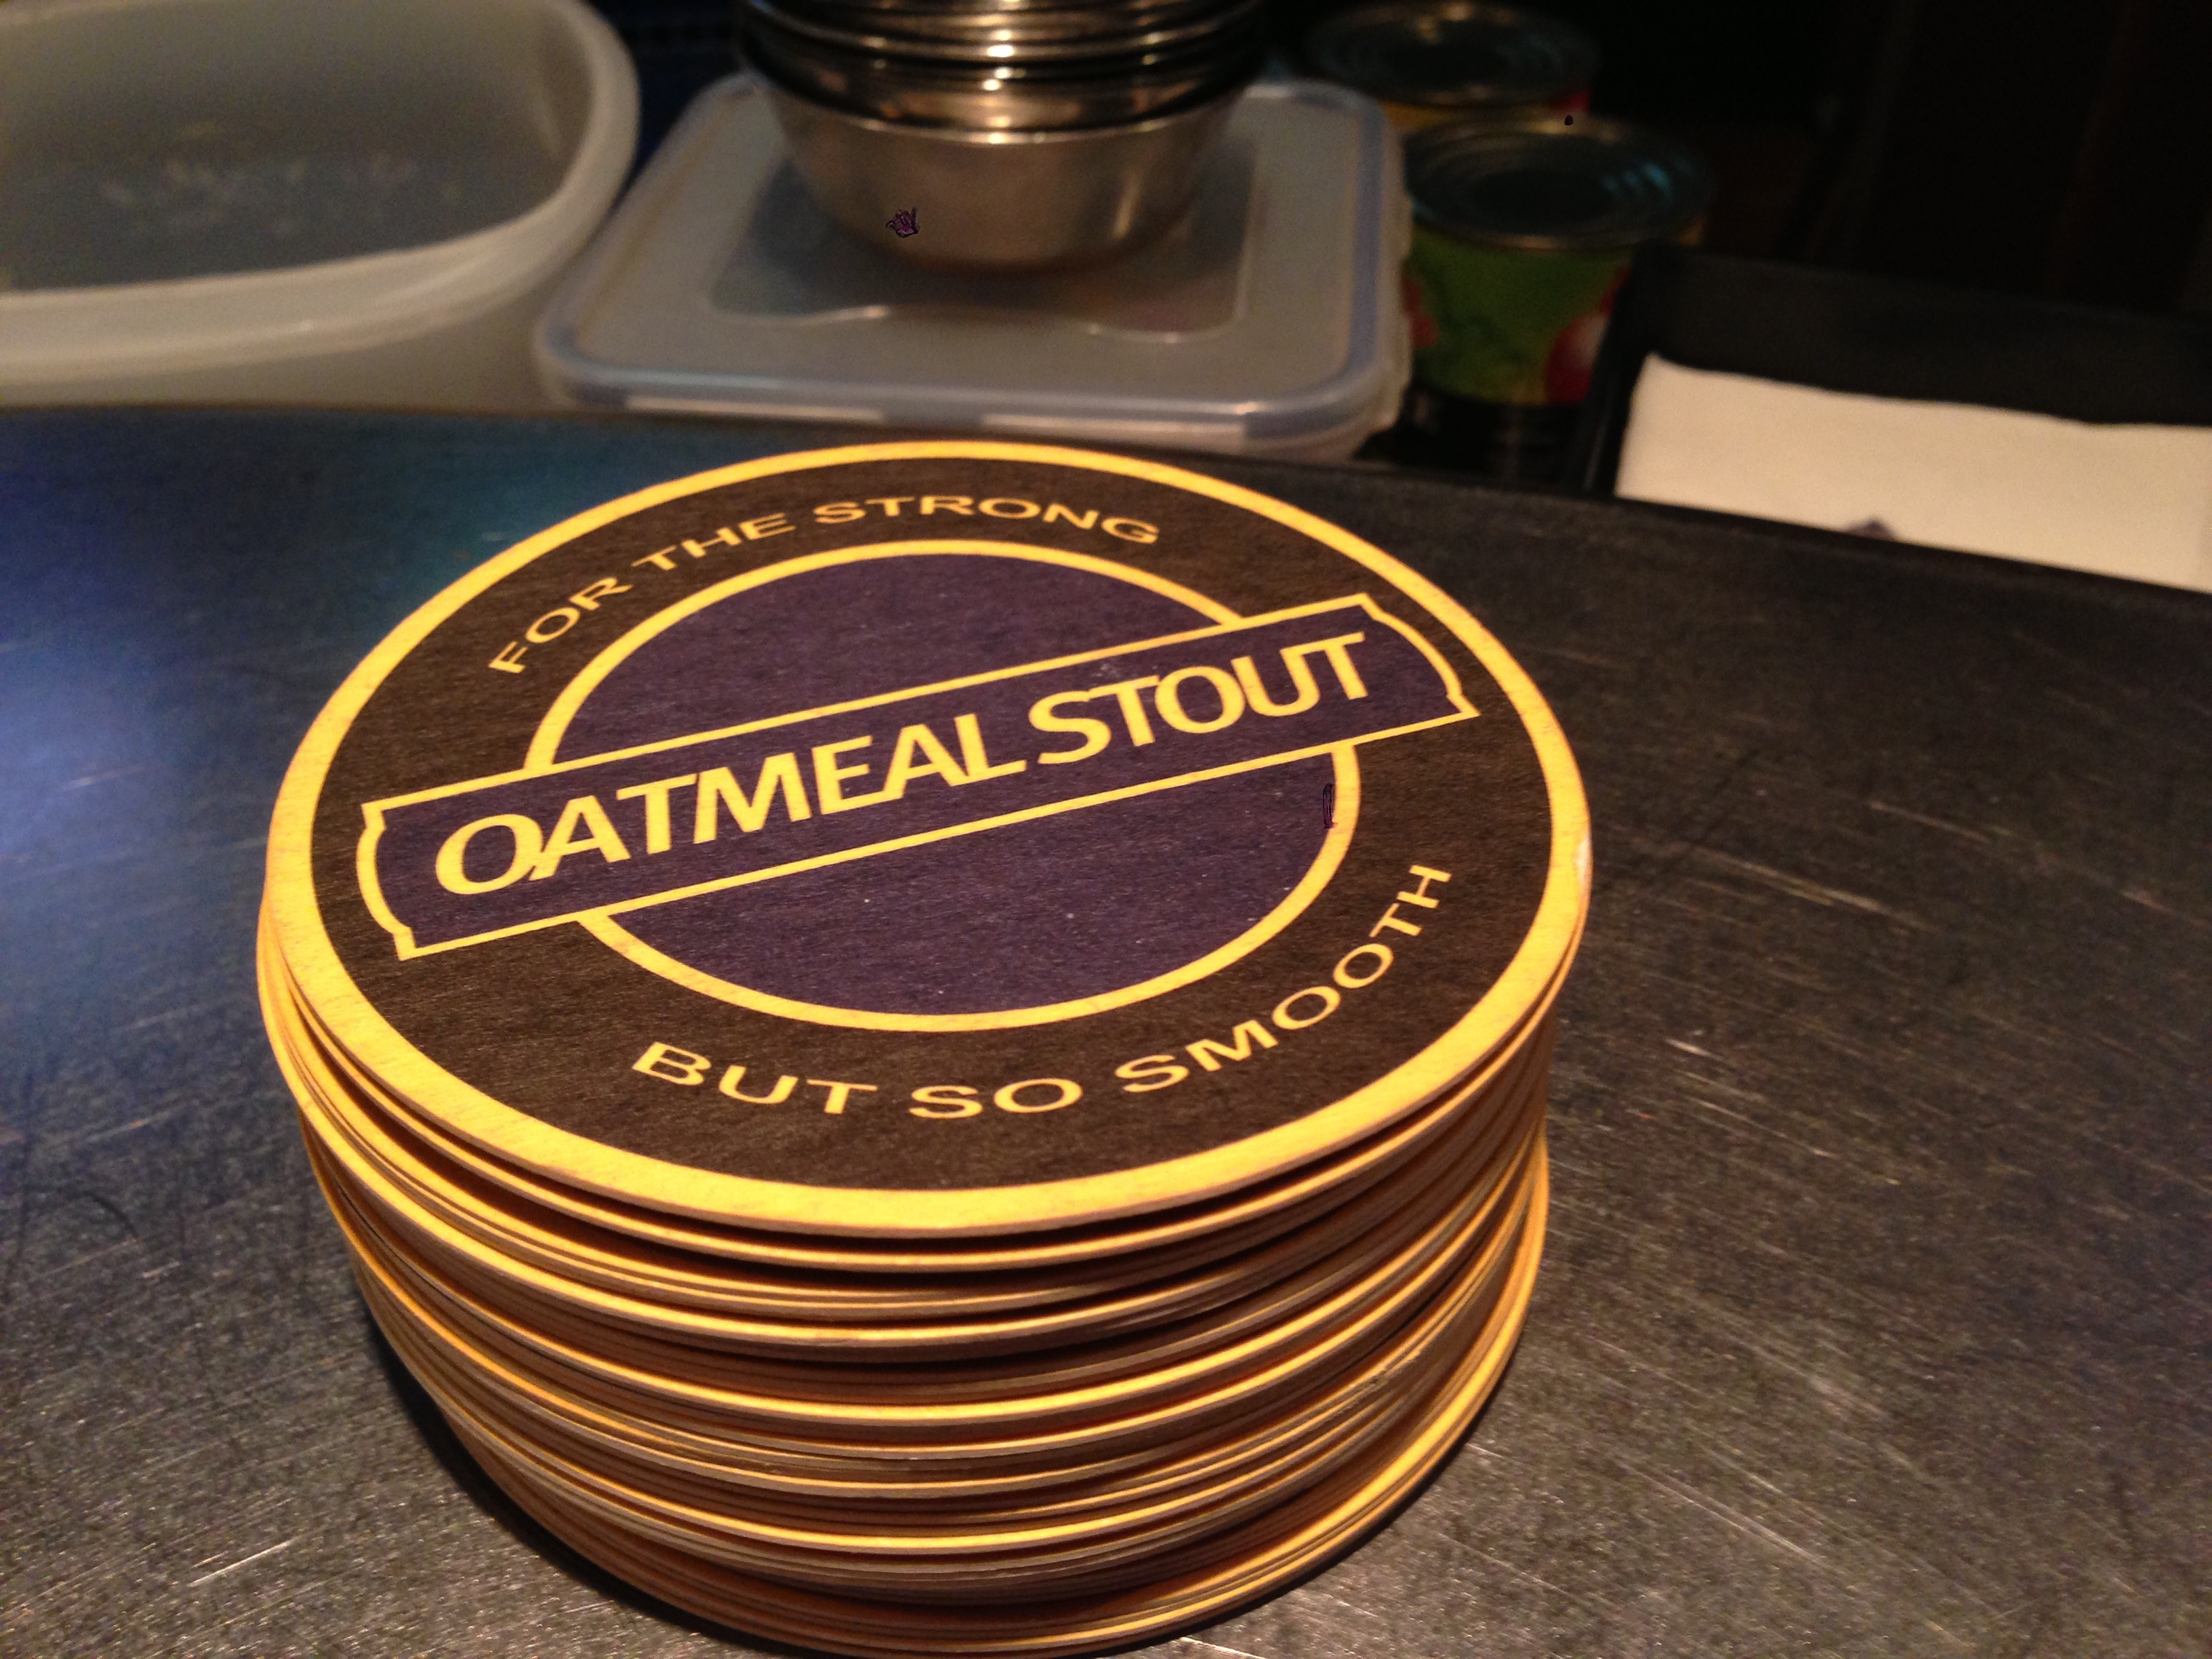
metal, singapore, shape